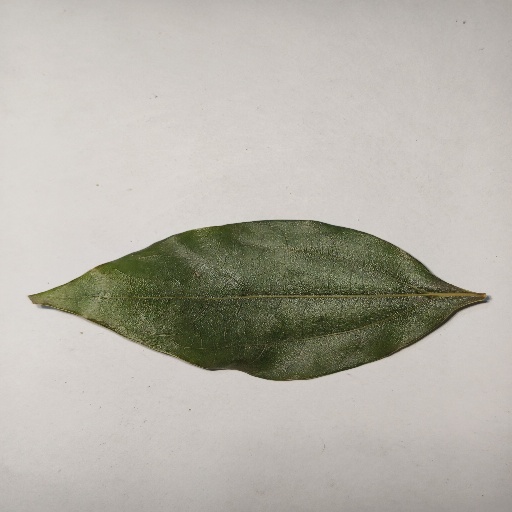
Species: Camphor
Leaf condition: Healthy Leaf